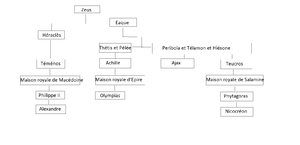
Arbre généalogique de la famille de Nicocréon. Il se dit descendant de Zeus et cousin d'Alexandre.
Nicocréon est un dynaste de Chypre de la fin du IVᵉ siècle av. J.-C.. Il est le dernier roi de Salamine de Chypre de 332 av. J.-C. jusqu’à 311 av. J.-C.. Il succède à son père Pnytagoras.